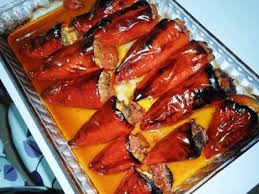
Yemek: biber_dolmasi